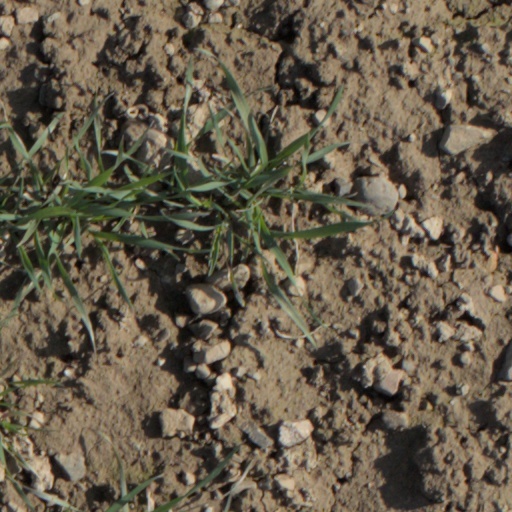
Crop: wheat